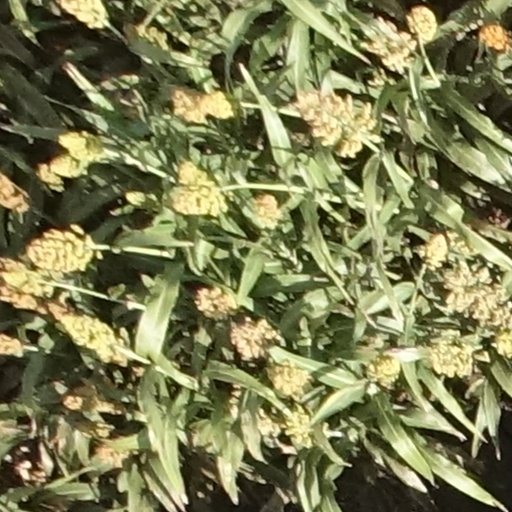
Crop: sorghum